Ride (2014 film)

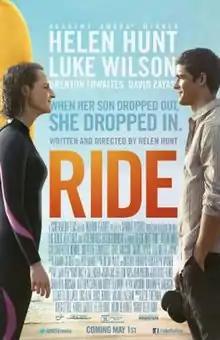
Theatrical release poster

Ride is a 2014 American drama film written and directed by Helen Hunt. The film stars Hunt, Luke Wilson, Brenton Thwaites and Leonor Varela. A mother travels cross-country to California to be with her son after he decides to drop out of school and become a surfer.